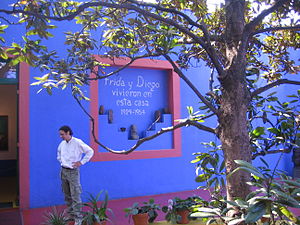
Frida Kahlo
Frida Kahlos hus
Frida Kahlo var en mexicansk maler og aktiv kommunist.